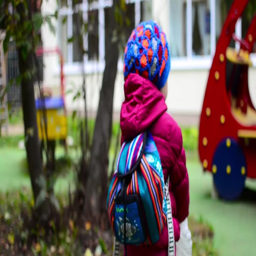
outdoor video of child eating flakes and looking into the distance